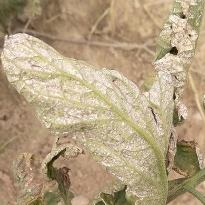
Crop: Tomato
Condition: mite-d